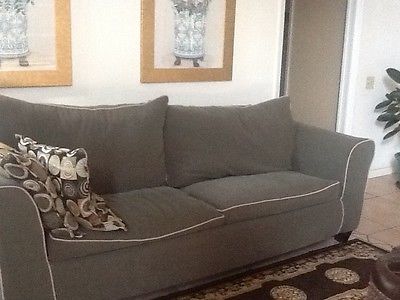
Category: sofa